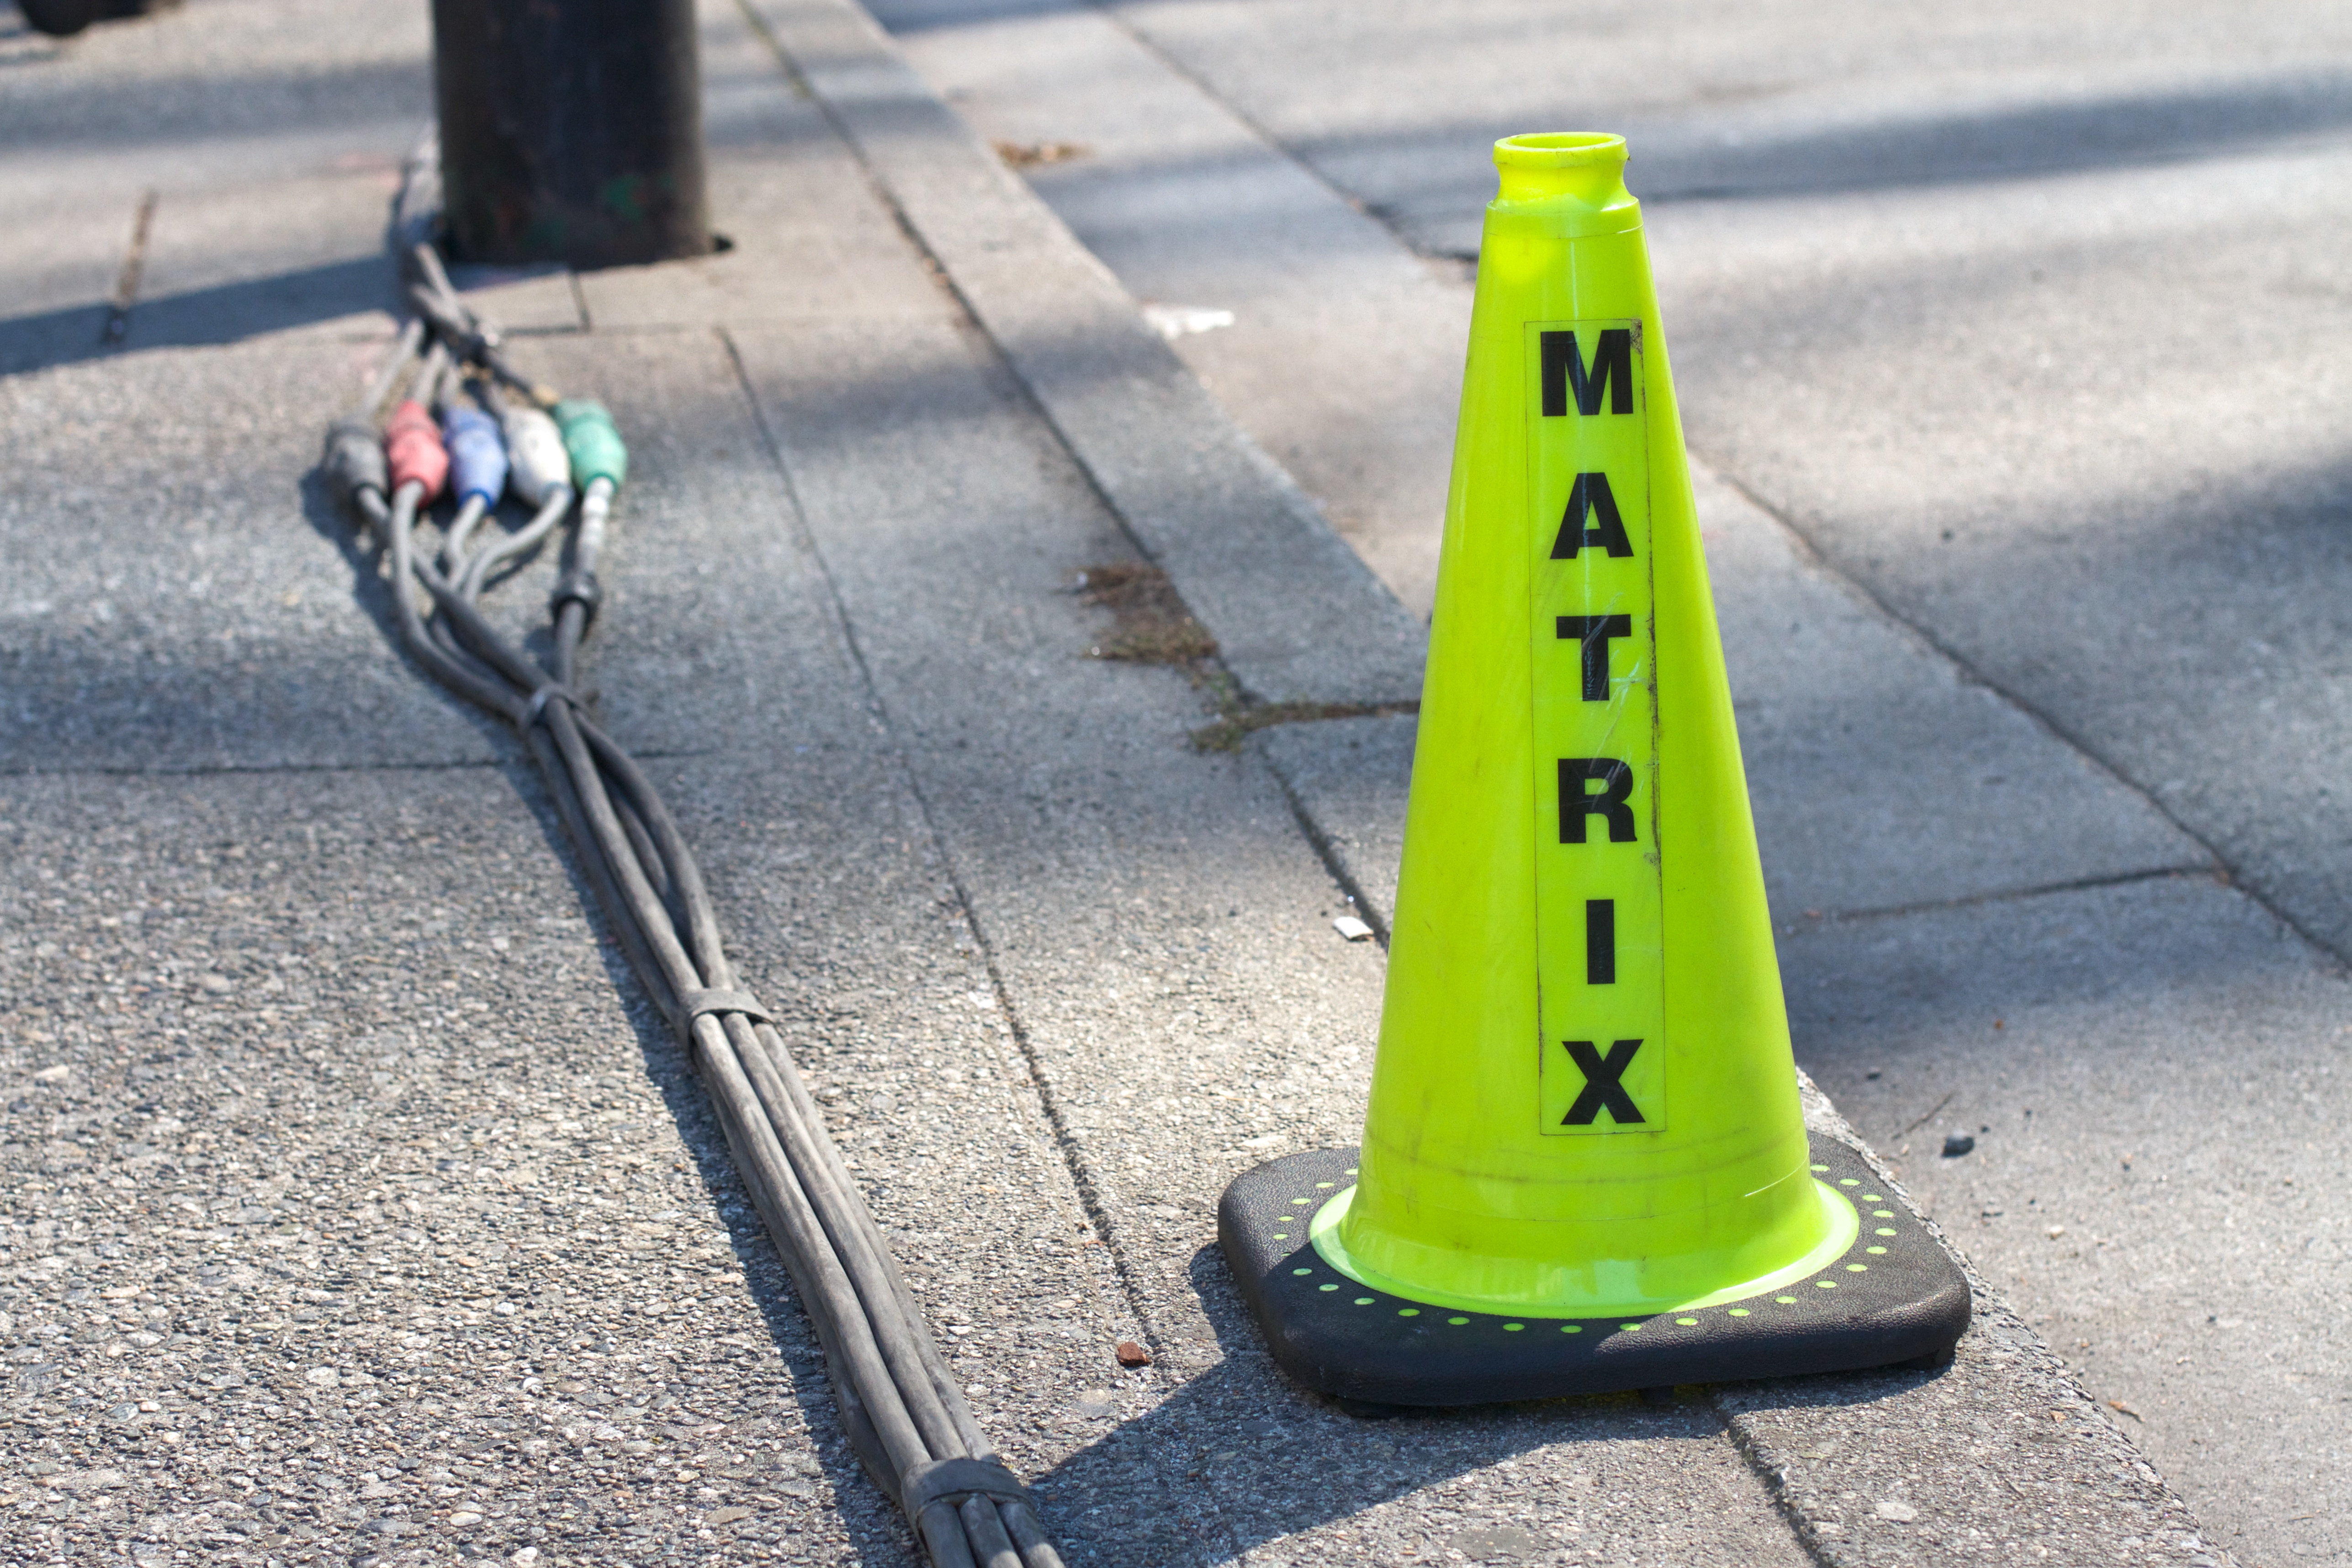
green, vehicle, yellow, lighting